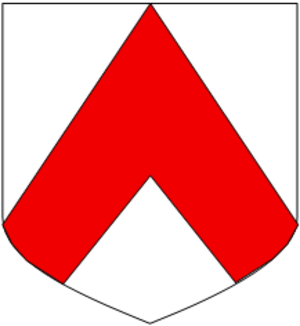
En charpente, les chevrons sont des pièces de bois équarries soutenues par des pannes, et qui supportent des liteaux, lambourdes ou voliges.